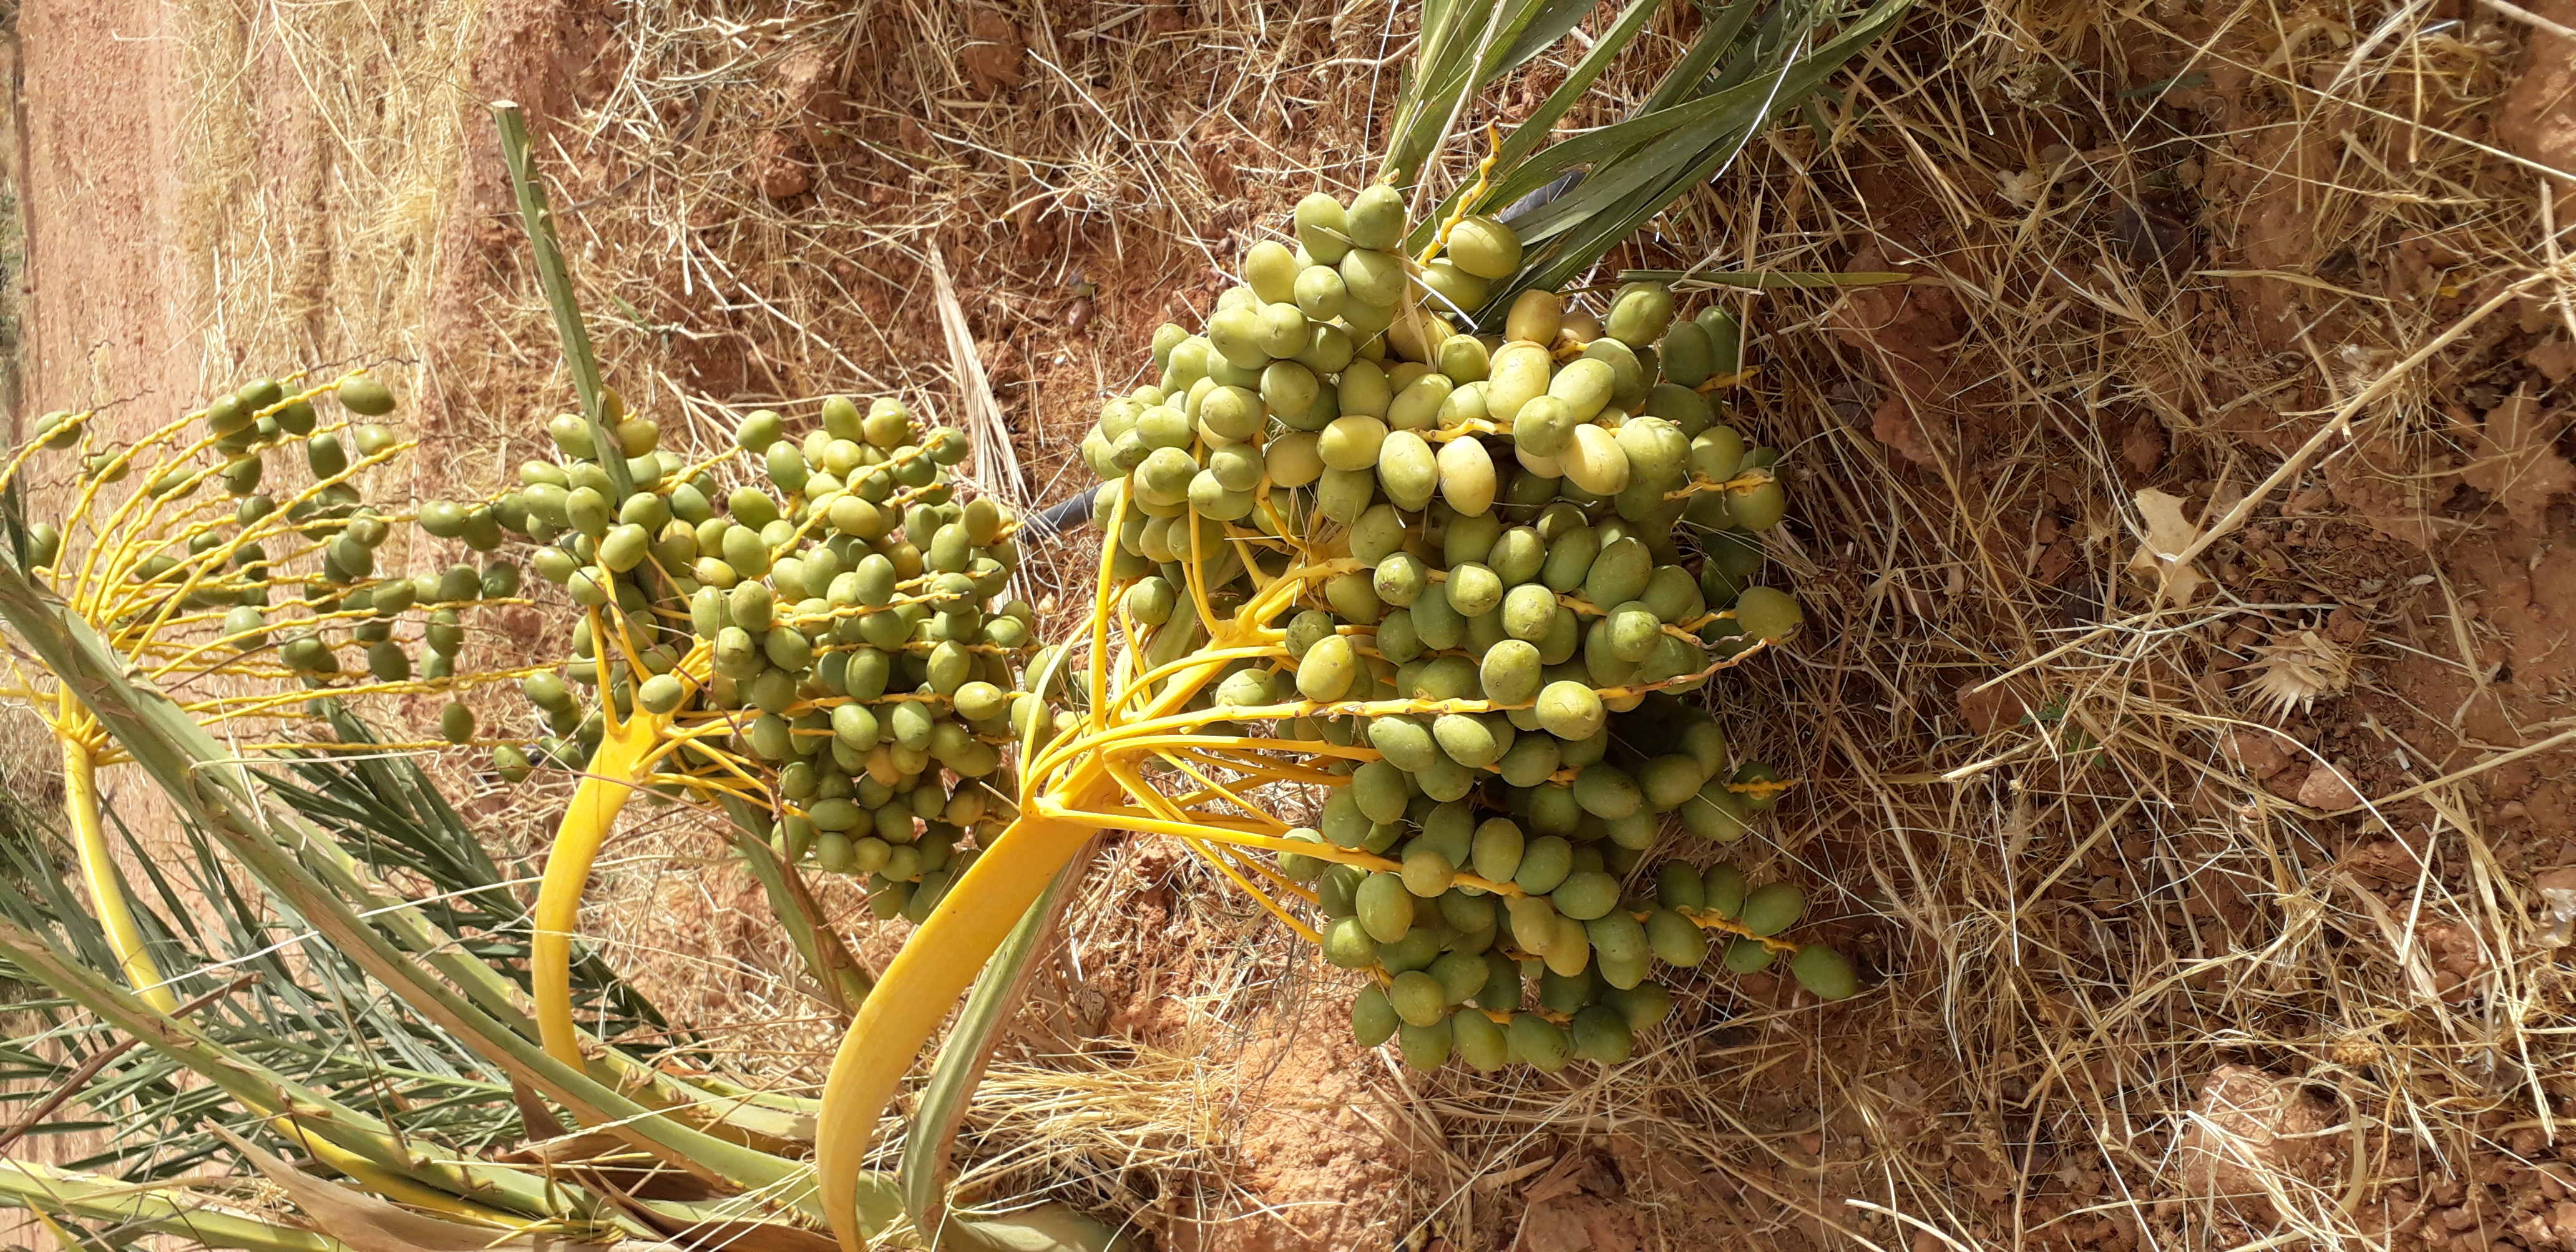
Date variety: kholt